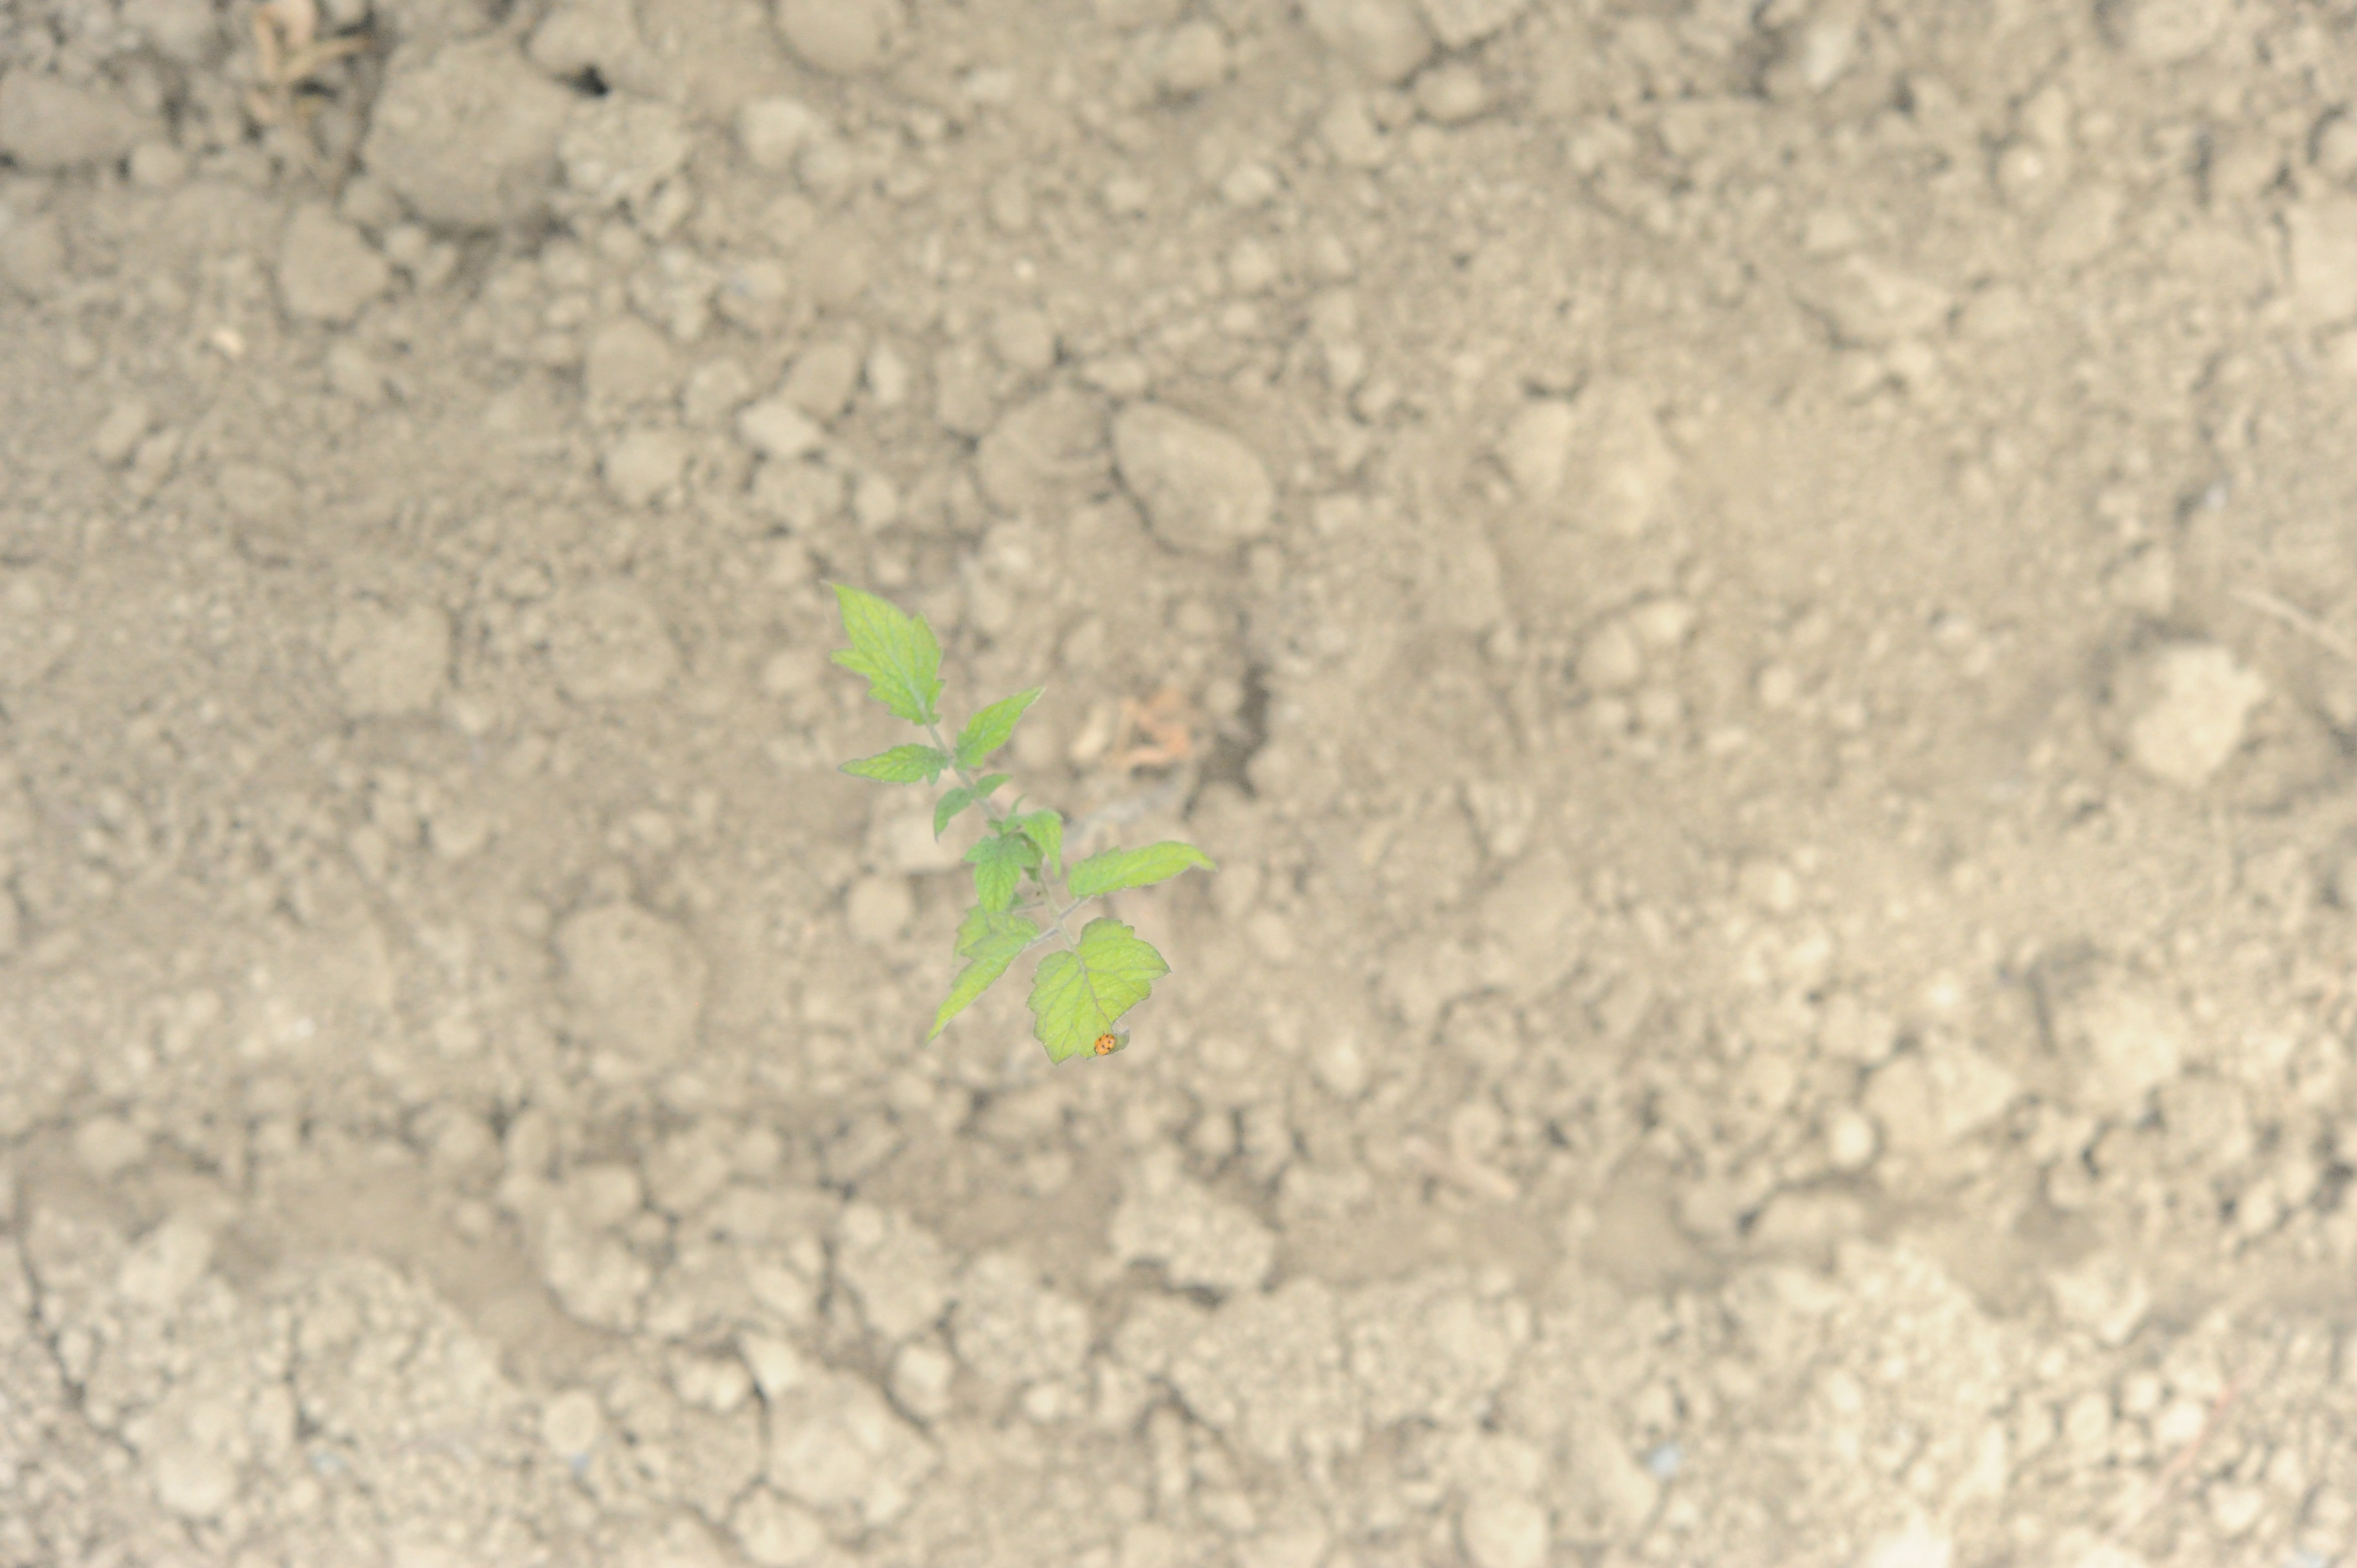
Label: tomato